Mary Joseph

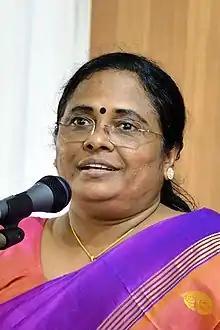

Mary Joseph (born on 2 June 1962) is an Indian Judge. , she was a Judge of Kerala High Court. The High Court of Kerala is the highest court in the Indian state of Kerala and in the Union Territory of Lakshadweep. The High Court of Kerala is headquartered at Ernakulam, Kochi.